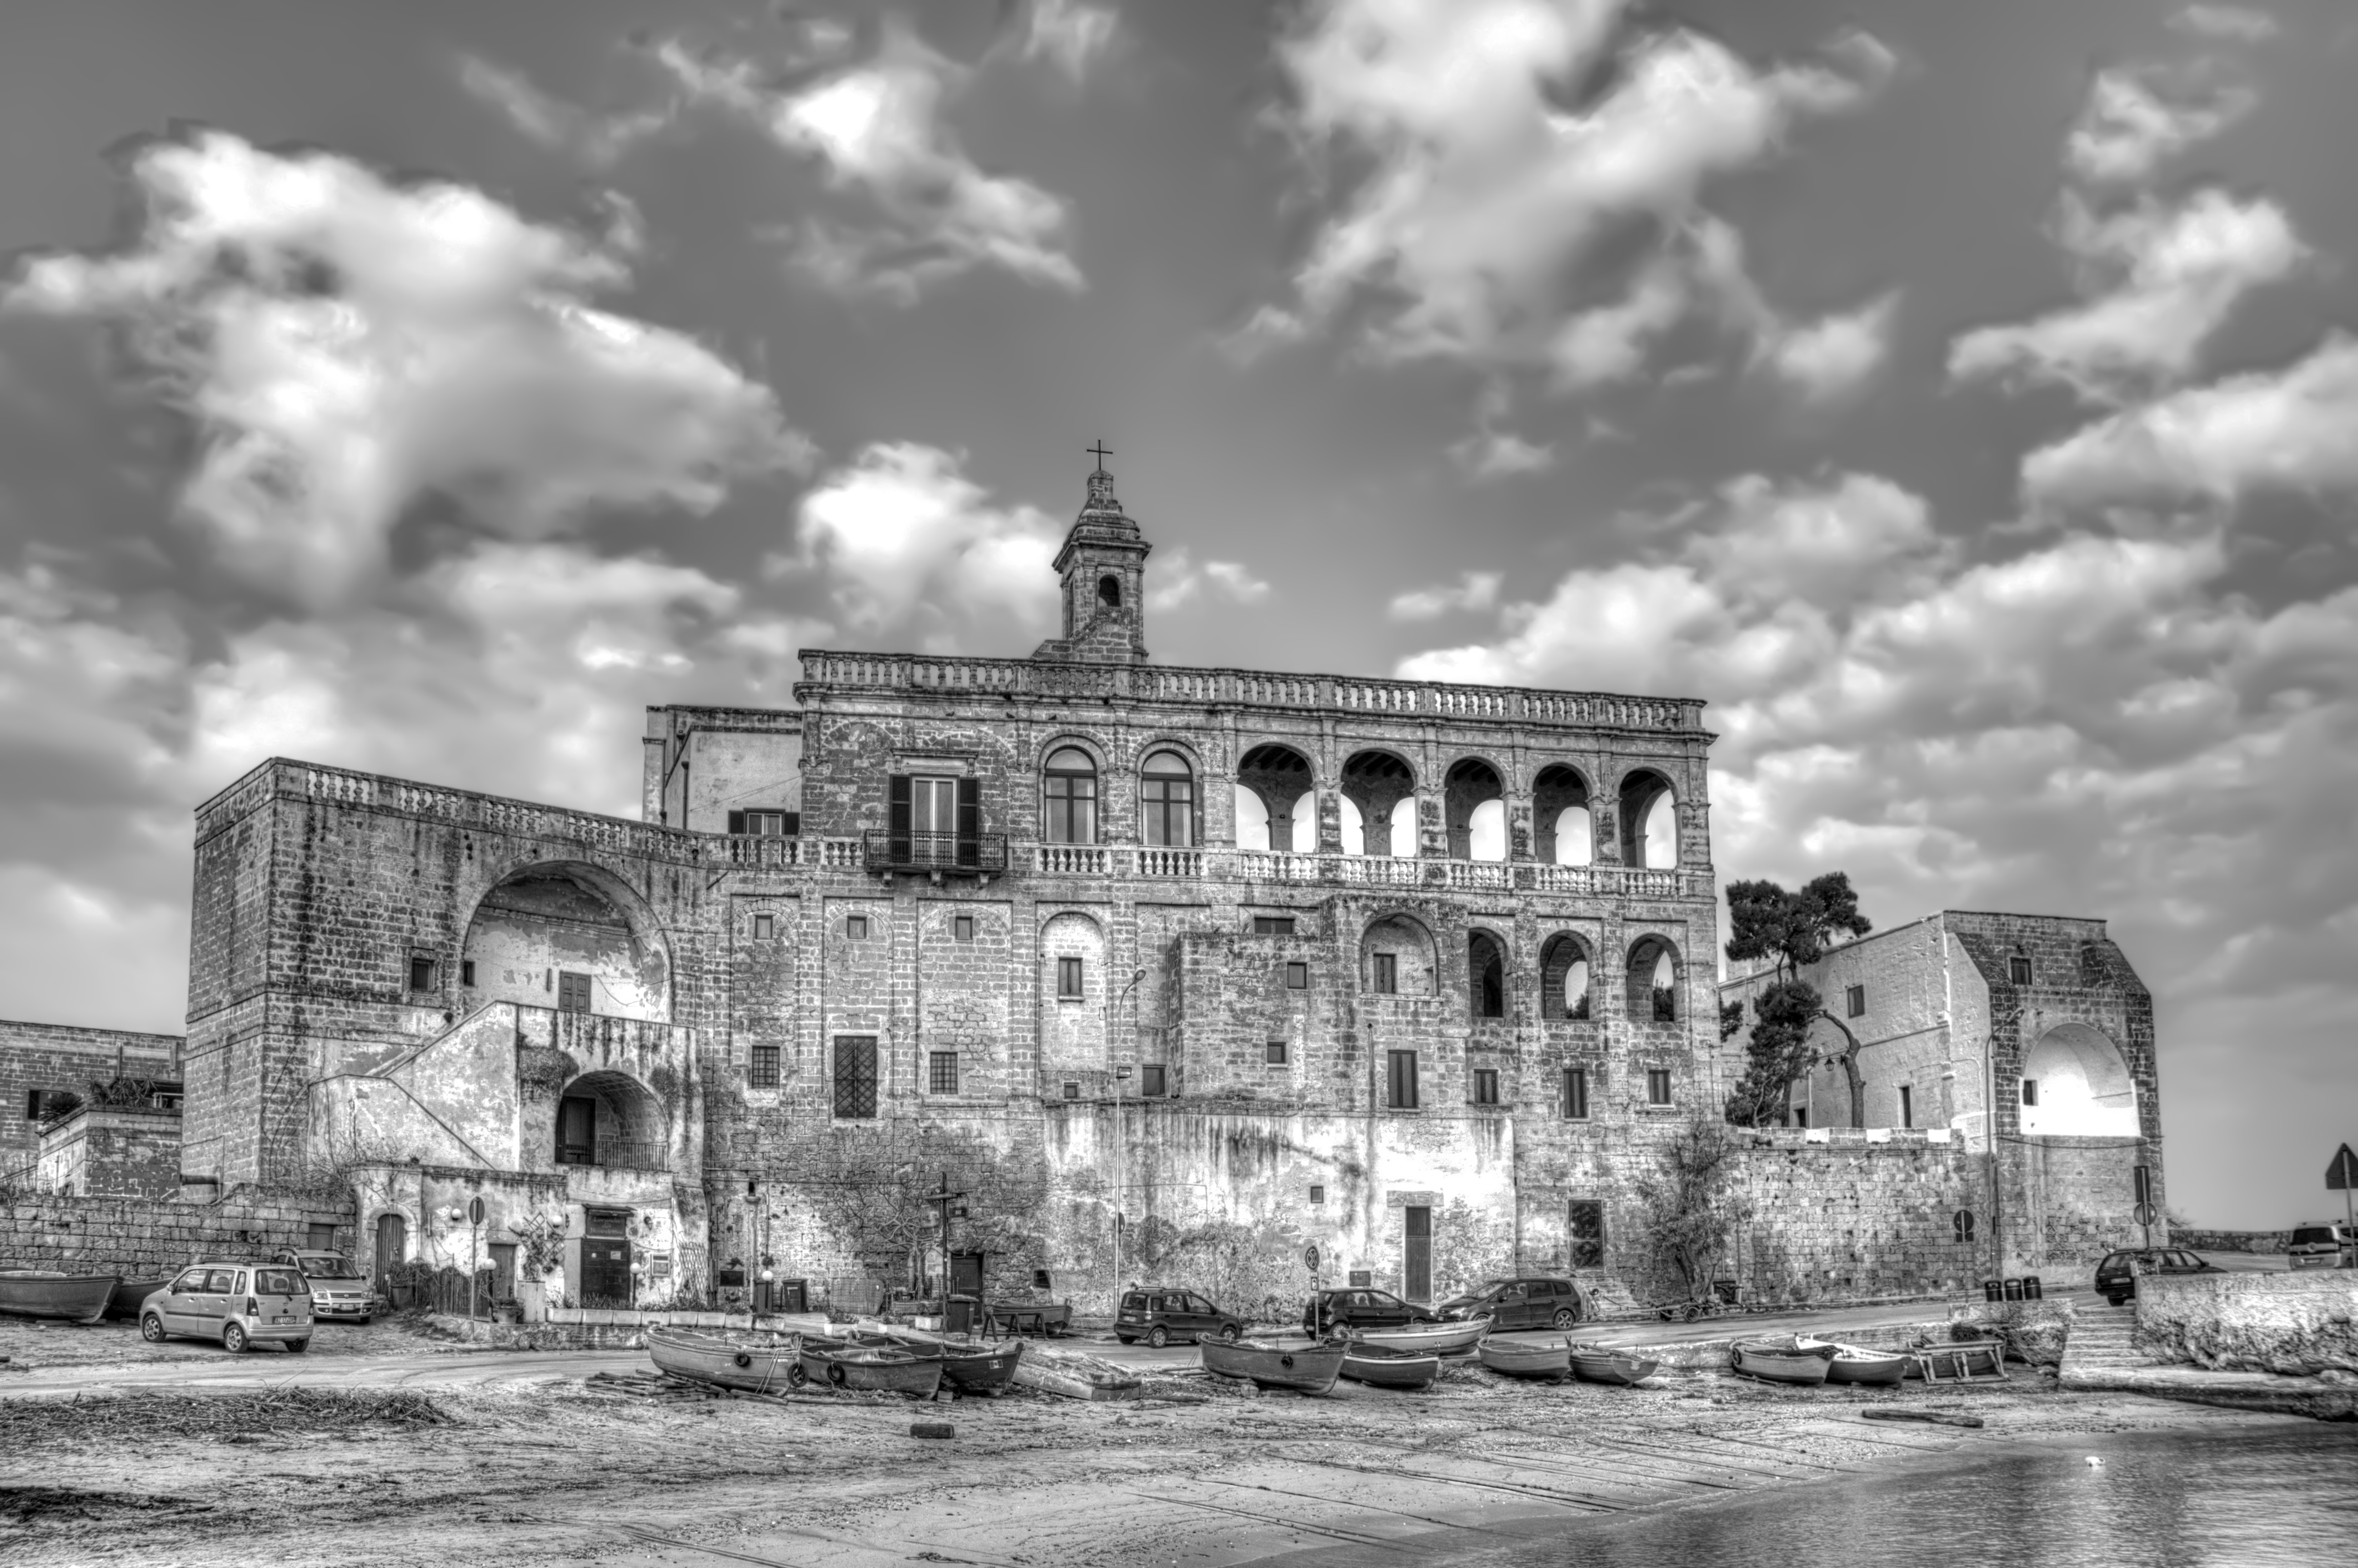
black and white, architecture, photography, house, building, cityscape, landmark, italy, monochrome, ruins, history, puglia, urban area, monochrome photography, ancient history, the abbey of san vito, polignano a mare